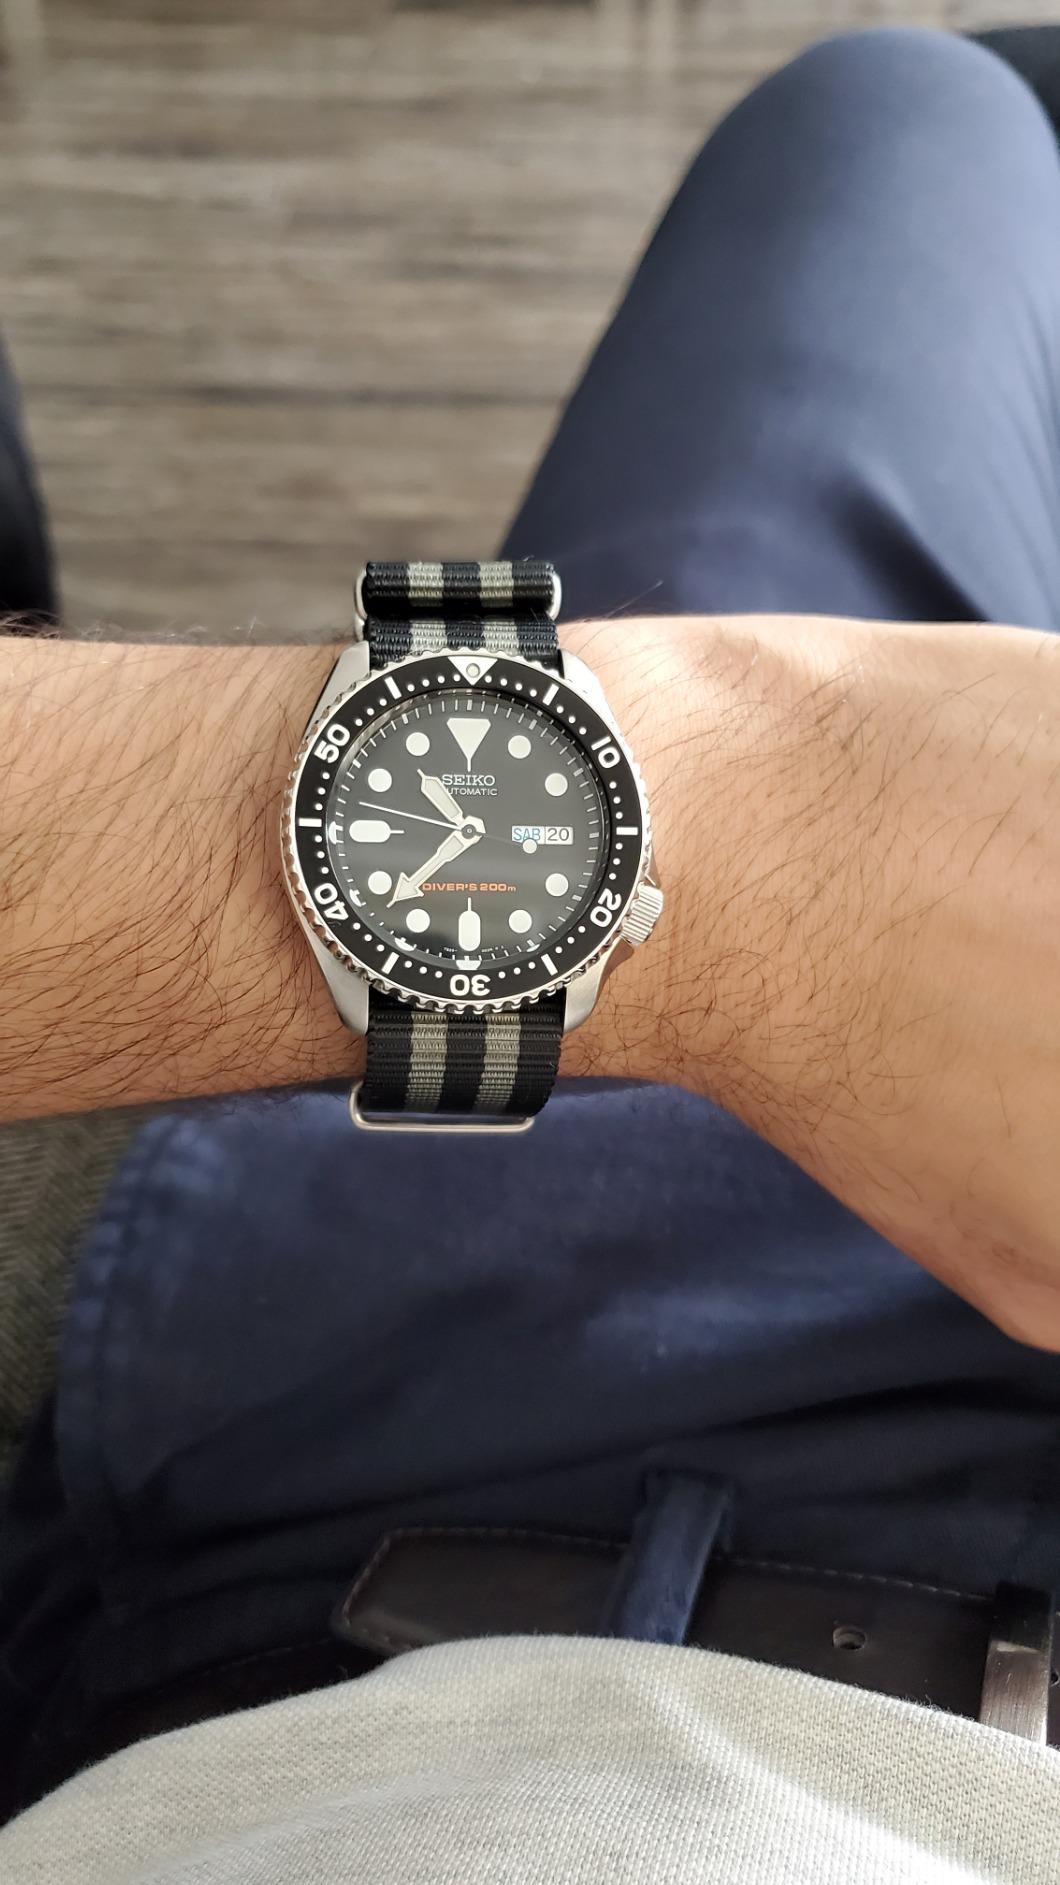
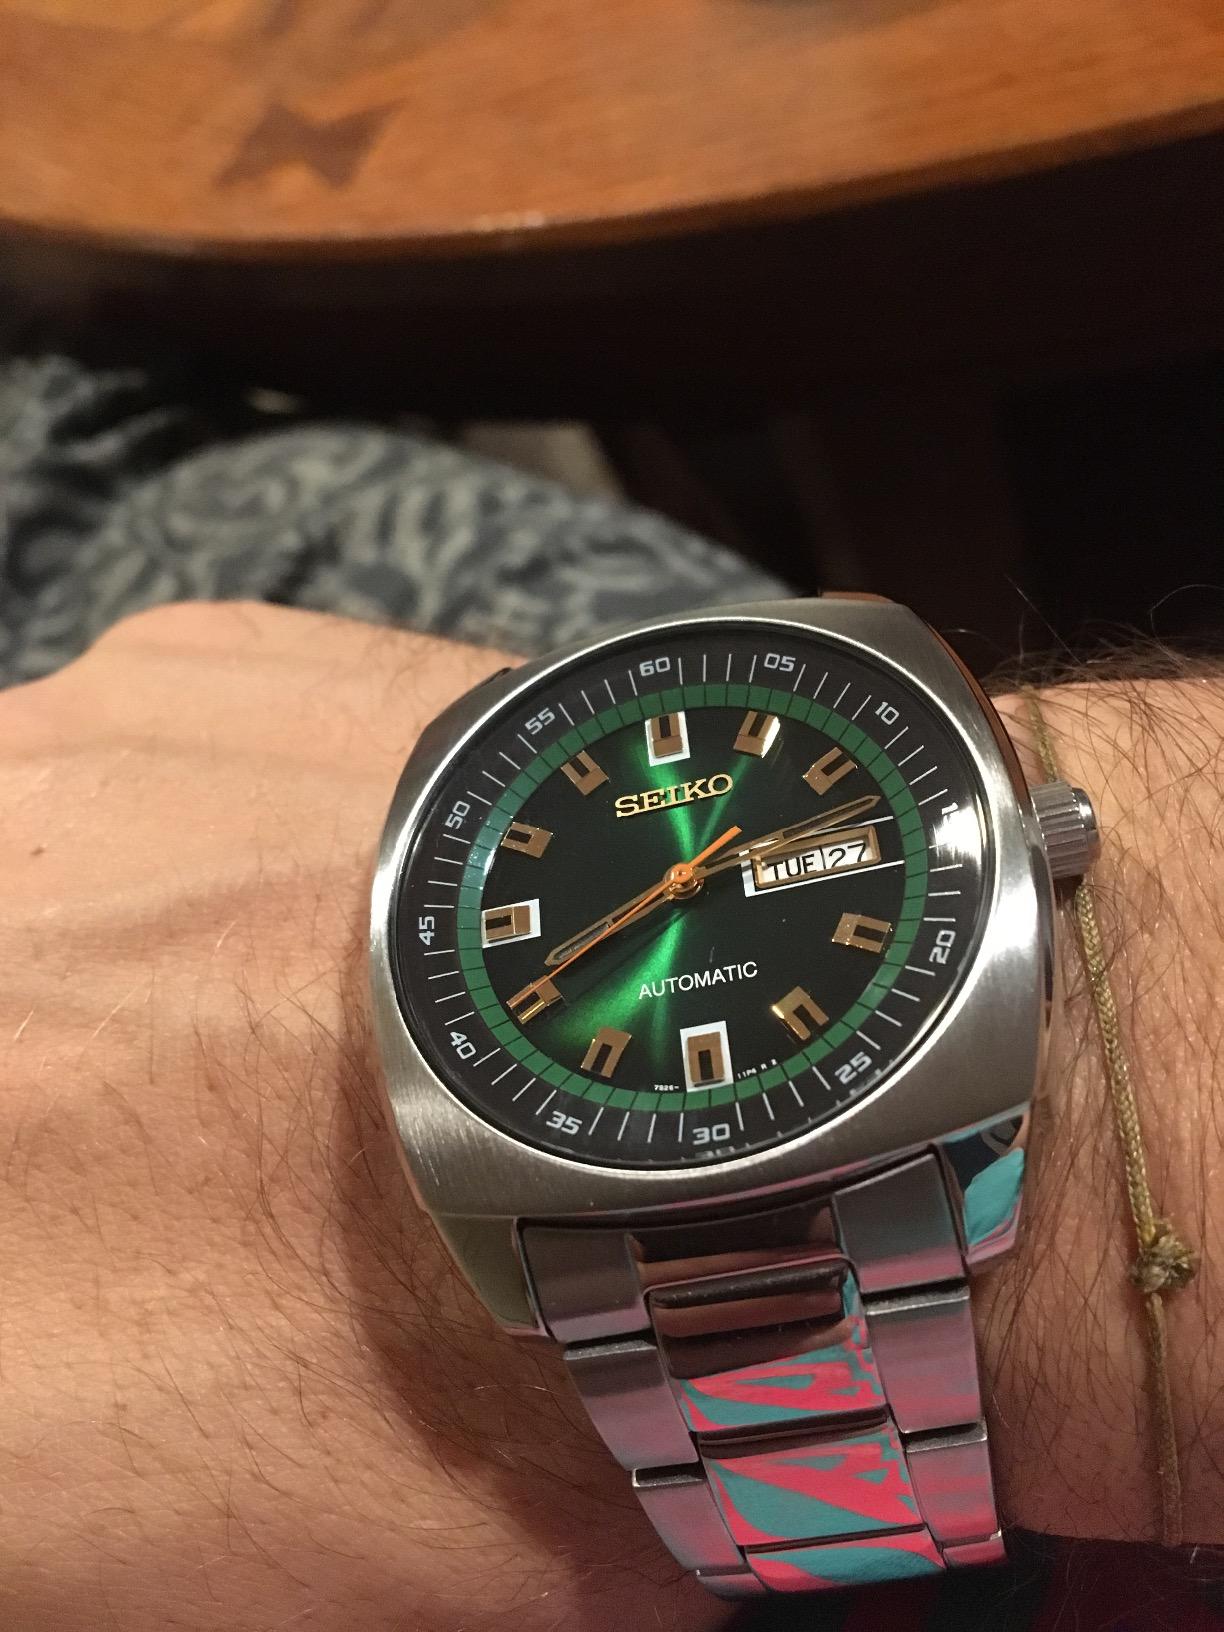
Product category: accessories_watch
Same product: no